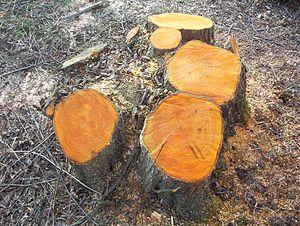
Souche, partie souterraine courte et verticale de la tige de certaines plantes vivaces.